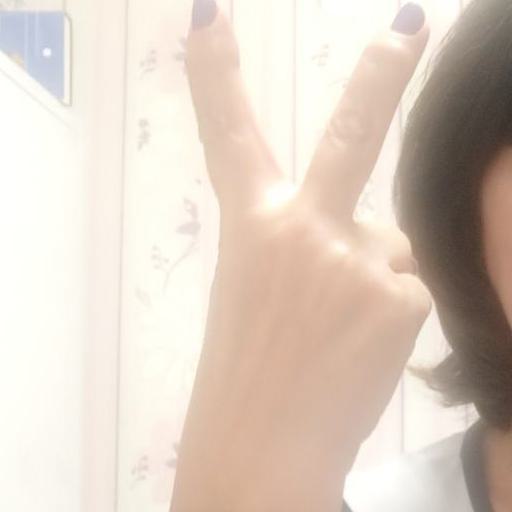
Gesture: peace_inverted